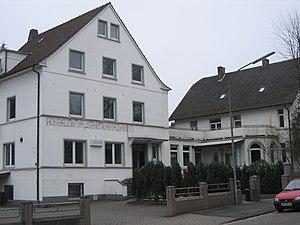
Cet article répertorie les mosquées en Allemagne par land, elle ne se veut pas exhaustive.